Stone Street (Manhattan)

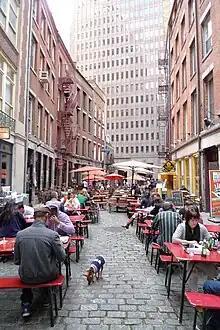
Looking east from the eastern section of Stone Street, with dining tables on either side of the cobblestone street

Among the major 19th-century landowners on Stone Street was Amos R. Eno, who acquired several structures on and near Stone Street between 1842 and his 1898 death. Amos R. Eno's son, Amos F. Eno, hired C. P. H. Gilbert in 1903 to remodel the building at 57 Stone Street in the Dutch Colonial Revival style and, in 1908, rehired Gilbert for a similar renovation at 55 Stone Street. Between these two renovations merchant Henry Schaefer hired Edward L. Tilton to redesign 53 Stone Street in the same style. Other major structures in the area included an 18-story building at 24–26 Stone Street, built around 1905. as well as an 11-story building at 1 William Street, completed in 1907.